Science and technology in Iran

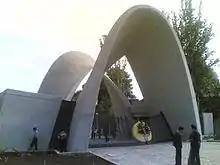
Iran University of Science and Technology entrance

Theoretical and computational sciences are highly developed in Iran. Despite the limitations in funds, facilities, and international collaborations, Iranian scientists have been very productive in several experimental fields such as pharmacology, pharmaceutical chemistry, and organic and polymer chemistry. Iranian biophysicists, especially molecular biophysicists, have gained international reputations since the 1990s. High field nuclear magnetic resonance facility, microcalorimetry, circular dichroism, and instruments for single protein channel studies have been provided in Iran during the past two decades. Tissue engineering and research on biomaterials have just started to emerge in biophysics departments.